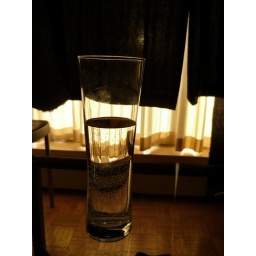
A glass of water on a table in Steve Gibson's Victoria apartment.